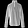
Label: Pullover